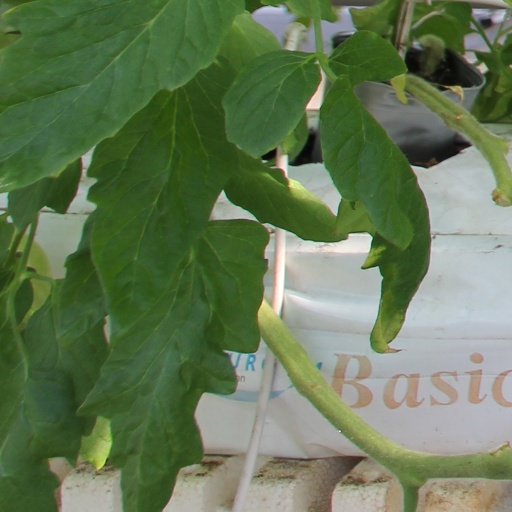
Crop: tomato